Honda Odyssey (North America)

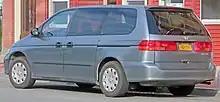
Pre-facelift Honda Odyssey LX

By its second generation, the Odyssey was considerably larger than its predecessor, and adopted sliding rear doors instead of hinged ones, simpler front strut suspension in place of upper and lower control arm front suspension of the 1995–1998 model, and a V6 engine instead of the original four-cylinder. The Odyssey offered two sliding doors as standard equipment, whereas some minivans of the time only offered one, a second door being optional on lower trims. It offered power sliding doors for the EX trim and manual ones for the base LX trim. It kept the fold-into-the-floor rear seat, an innovation adopted by many other minivans. This generation also introduced the Honda Satellite-Linked Navigation System as an option for the EX trim, which became the first navigation system ever offered in any minivan or Honda vehicle. However, the power moonroof from the previous generation's EX trim was removed.